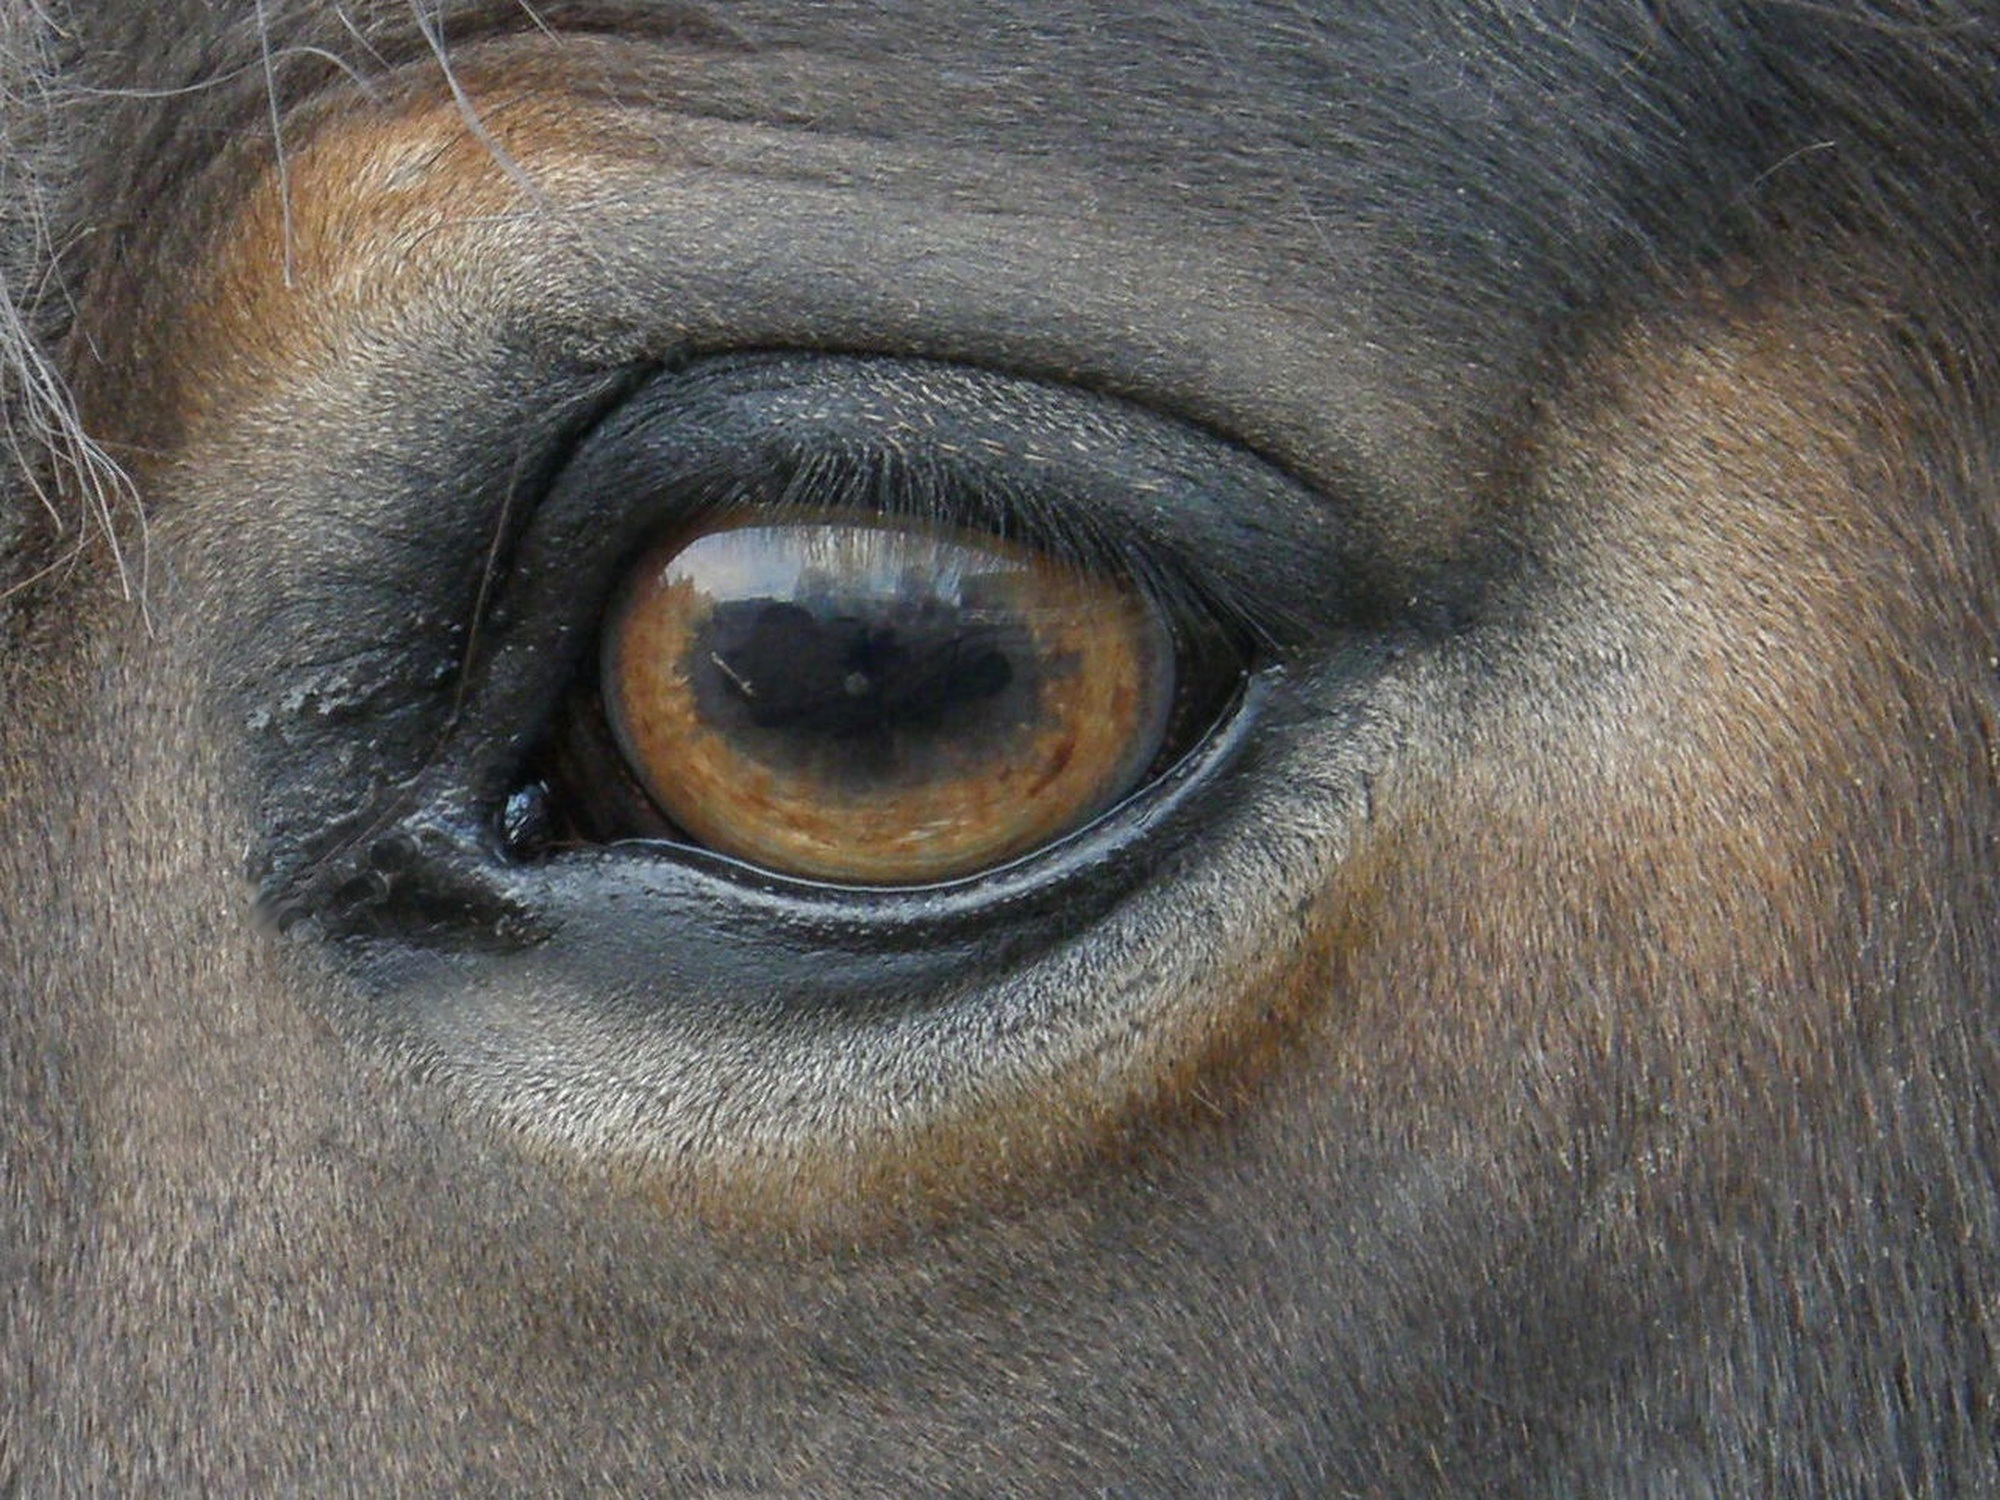
horse, mammal, mane, ear, close up, human body, nose, snout, eye, head, main, organ, horse like mammal